Solway College

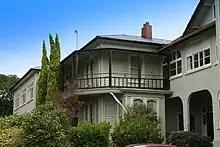
Solway College Main House 2008

1931 began with an increased roll, as the college took in girls from colleges which had been damaged in the Napier earthquake. A dozen boarding places were offered free of charge to assist families. Whilst the earthquake's impact on Hawke's Bay schools was tragic, the resulting influx for Solway is credited as having insulated the school against the worst effects of the Great Depression. Nonetheless, the school could not entirely escape hardship. In 1932, the board effected a 20% salary cut, with some discussion on possible closure, as the roll dropped to a mere 50. By comparison, however, the school appeared in reasonable shape: Dr Gibb, then chairman of the board of governors at Scots College commented at the time to principal Marion Thompson: "where ever did you get 50 boarders?"